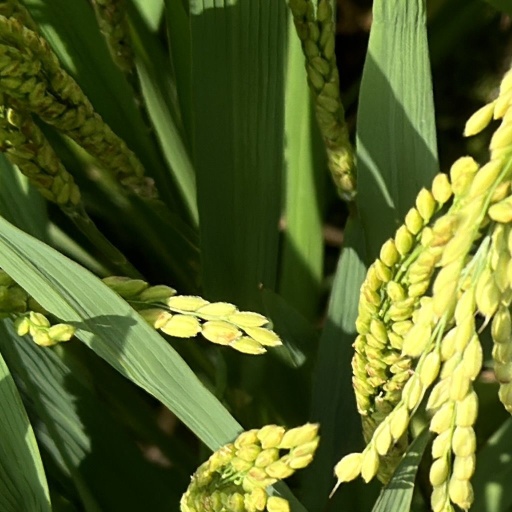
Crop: rice